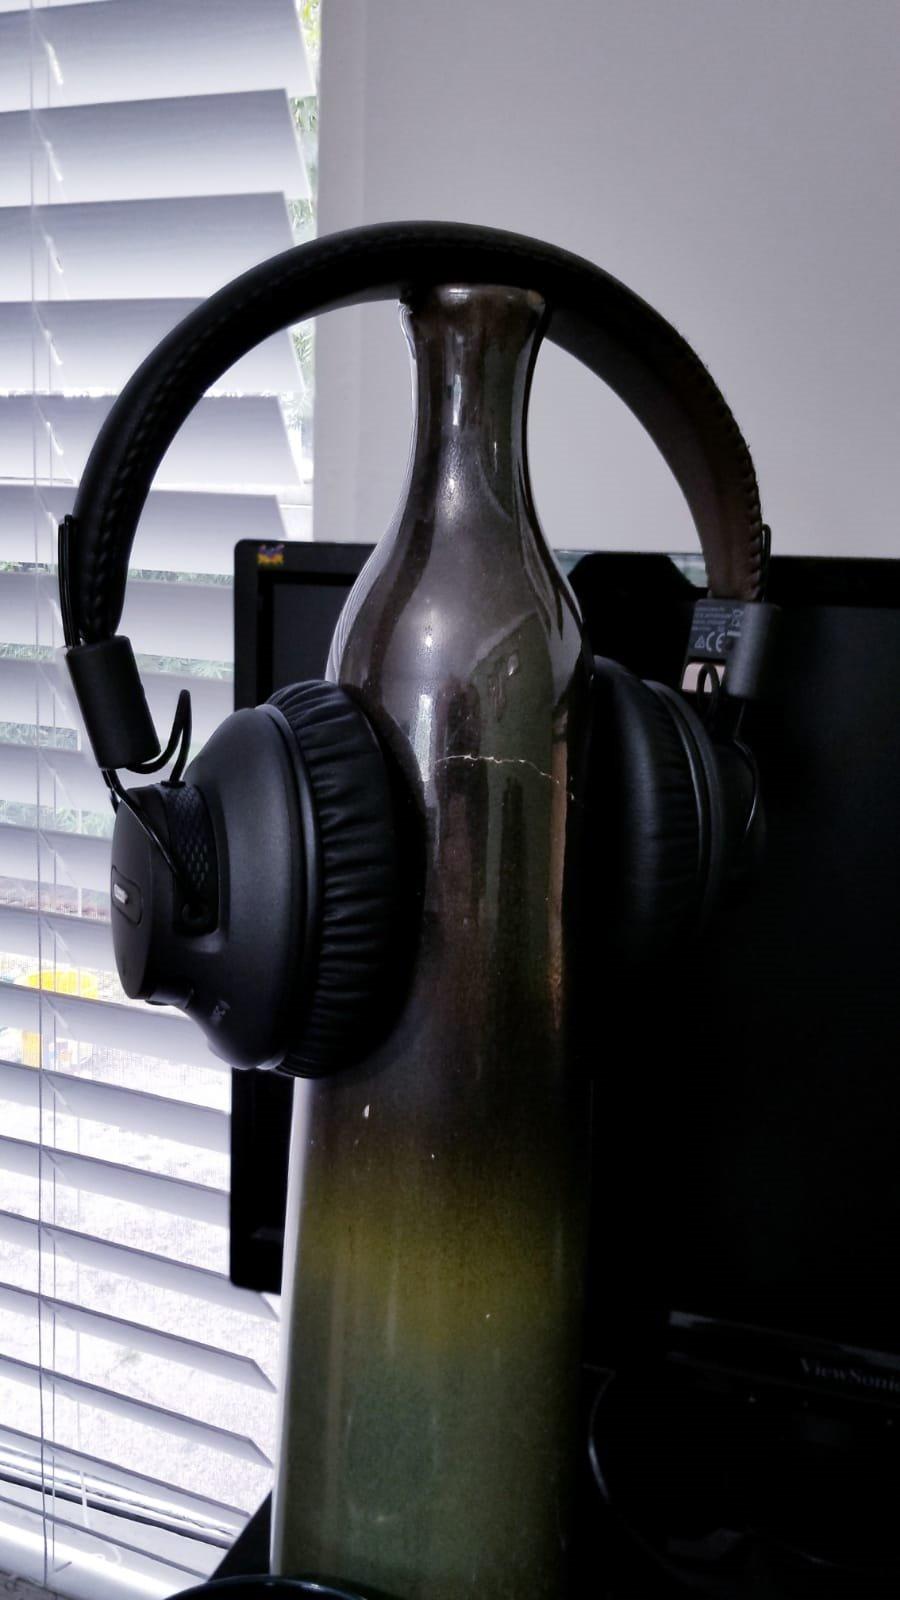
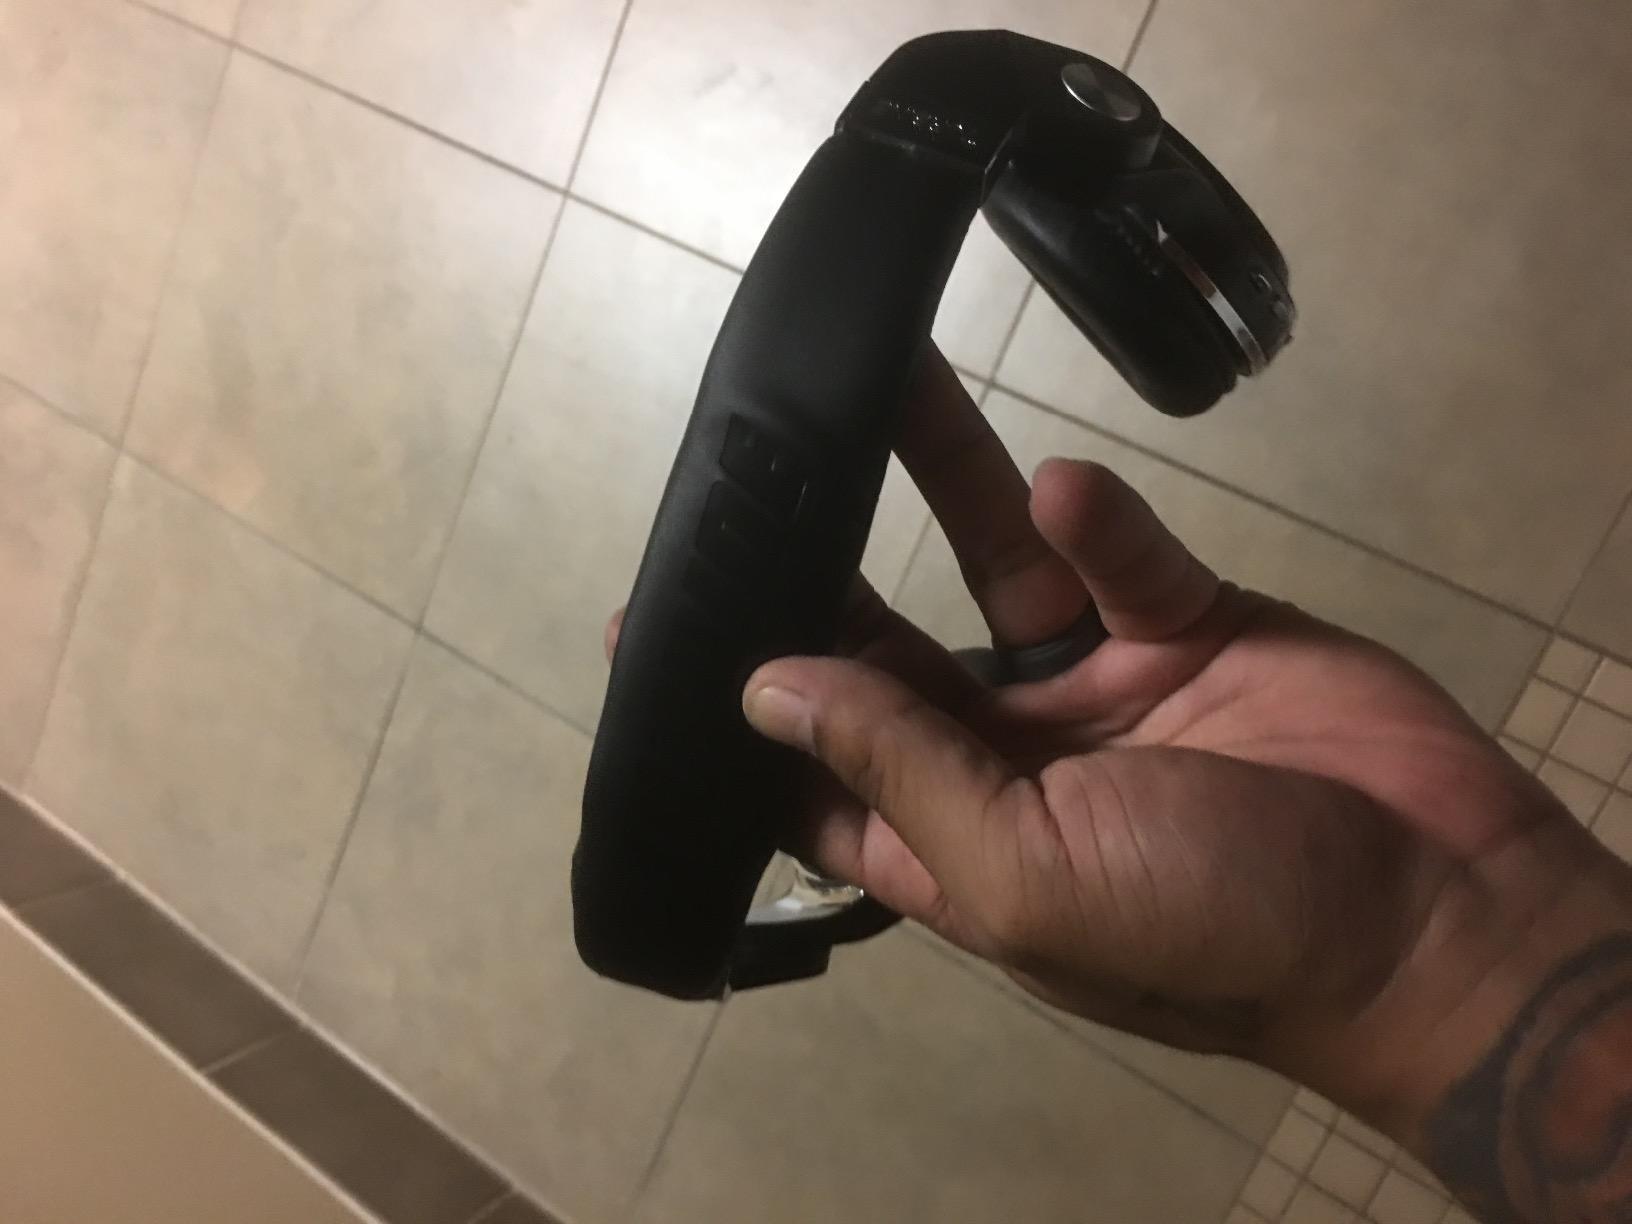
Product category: headphones
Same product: no